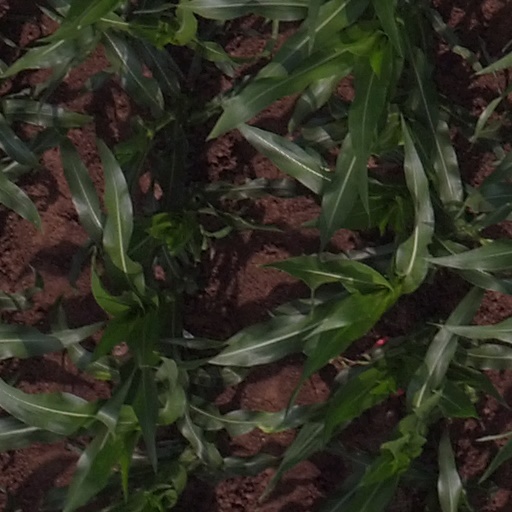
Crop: maize; corn